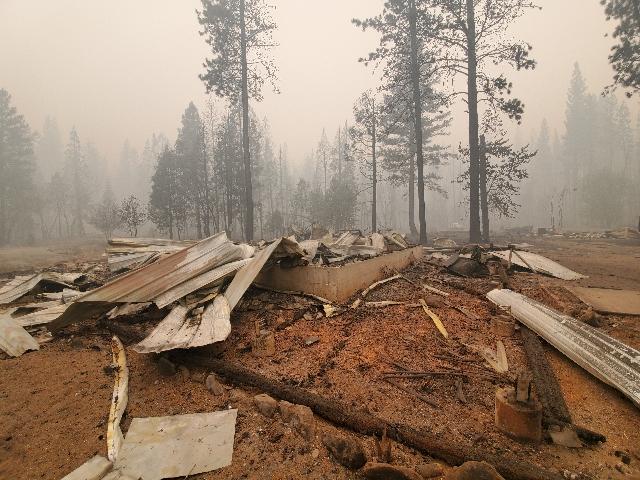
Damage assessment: destroyed